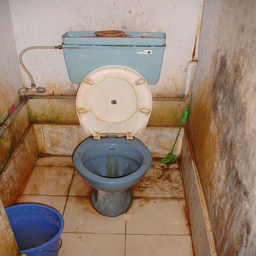
A dirty toilet is in a small bathroom.
A bathroom containing a very dirty wall and toilet.
A blue toilet in a very dirty bathroom.
A very dirty toilet in a water closet
A small toilet in a dirty bathroom with great lighting.